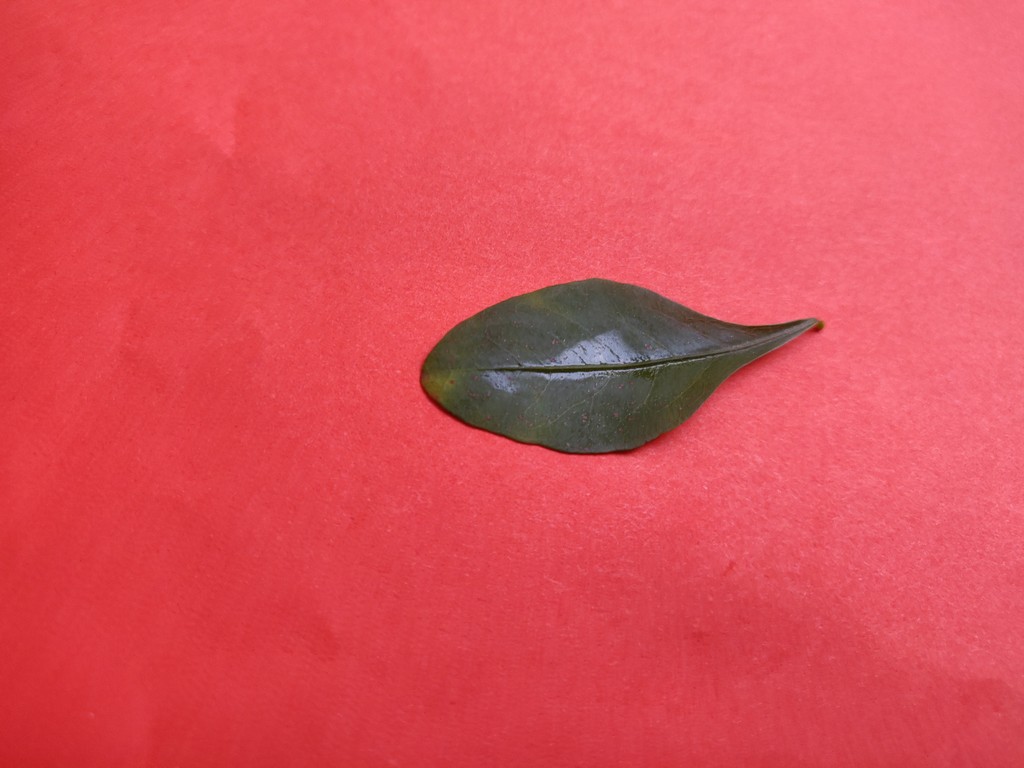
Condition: Unhealthy
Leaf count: single
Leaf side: front